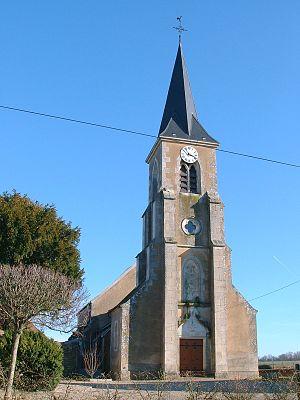
Athie est une commune française située dans le département de l'Yonne, en région Bourgogne-Franche-Comté.